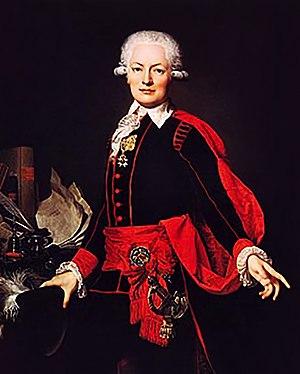
Le château de Coppet est un château vaudois situé sur le territoire de la commune de Coppet, en Suisse.
Anne-Louise-Germaine Necker, baronne de Staël-Holstein, connue sous le nom de Madame de Staël, est une romancière, épistolière et philosophe genevoise et française née le 22 avril 1766 à Paris où elle est morte le 14 juillet 1817.
La famille Staël von Holstein ou von Staël-Holstein est une famille de la noblesse immémoriale allemande originaire de Westphalie qui a suivi les chevaliers teutoniques en Livonie dont une branche a essaimé au XVᵉ siècle sur les rives de la Baltique, en Suède, dans l'Empire russe, puis en France. Ses représentants les plus fameux en France, sont Madame de Staël et le peintre Nicolas de Staël.